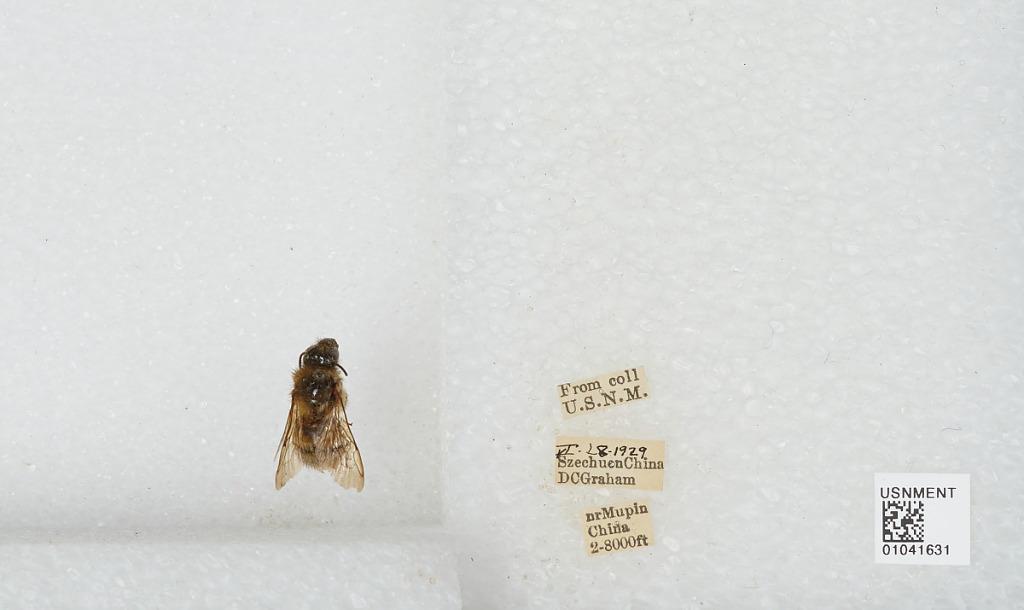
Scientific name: Bombus sp.
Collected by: D. Graham
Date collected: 1929-6-28
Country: China
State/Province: Sichuan
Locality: near Muping